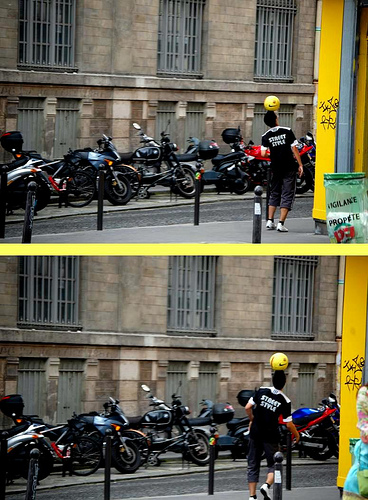
hai hình ảnh giống nhau của của người đàn ông đang chơi với quả bóng đá